Antanas Mackevičius

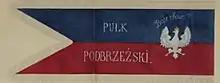
Documentary drawing depicting a banner of the Podbrzezie Regiment formed and led by Antoni Mackiewicz

Mackevičius ordered the priests of Liauda and Samogitia to read the National Government's manifesto and its decrees. He himself did it on 8 March 1863, when he read the manifesto during a sermon at the church in Paberžė and Surviliškis. He called upon the people to rise up and restore independence, and promised to reorganize society by granting greater rights and land to peasants. Mackevičius succeeded in organizing some 250 men, armed with hunting rifles and straightened scythes, into the Paberžė Regiment, and soon the unit grew to 500 men. The unit was mainly made up of local peasants, but there were also representatives of the gentry, mainly the poor, urban youth and students. Germans, Prussian Lithuanians and volunteers from Mazovia also joined the unit. The officers were mainly fugitives from the Russian army, as well as cadets from the Polish military school in Cuneo. Unit was soon joined by Bolesław Kołyszko as a military instructor. His unit used a banner sewn from two parts: the top navy blue and the bottom crimson. It depicted on the main side the White Eagle wearing a crown and the inscription in Polish: PUŁK PODBRZEŹSKI (the Paberžė Regiment), and motto in Polish: BOŻE ZBAW POLSKĘ (God, Save Poland). On the other side was an oil painted image of the Virgin Mary and St. Elisabeth. The insurgents wore gray knee-length sukmanas girdled with a leather belt, and the officers wore czamaras. On their heads, they wore rogatywka-style hats trimmed with sheep fur (so called krakuska). The first rebel marches were akin to celebratory processions. Wherever Mackevičius and his soldiers entered, he was joyously received. Wherever he went, Mackevičius was greeted with crosses, flags, hymns, and with bread and salt. The priests organised celebrations, sang Te Deum in the churches and read the rebel's manifesto from their pulpits about freeing the fatherland and giving land to the peasants.